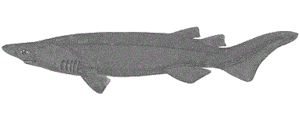
Le squale bouclé, surnommé la « chenille », est l'une des deux espèces de requins de la famille des Echinorhinidae. Il habite les eaux tropicales et tempérées du monde entier, à l'exception de celles de l'est de l'océan Pacifique. Ce squale rarement rencontré nage près du fond, à des profondeurs allant d'ordinaire de 400 à 900 mètres, mais peut nager dans des eaux bien moins profondes. Il a un gros corps et deux petites nageoires dorsales situées bien à l'arrière et aucune nageoire anale. Il est facilement reconnaissable par les grands denticules cutanés semblables à des épines qui sont disséminés sur son corps et dont certains peuvent fusionner. Il est brun violacé ou noir et peut mesurer jusqu'à 3,1 m de long.